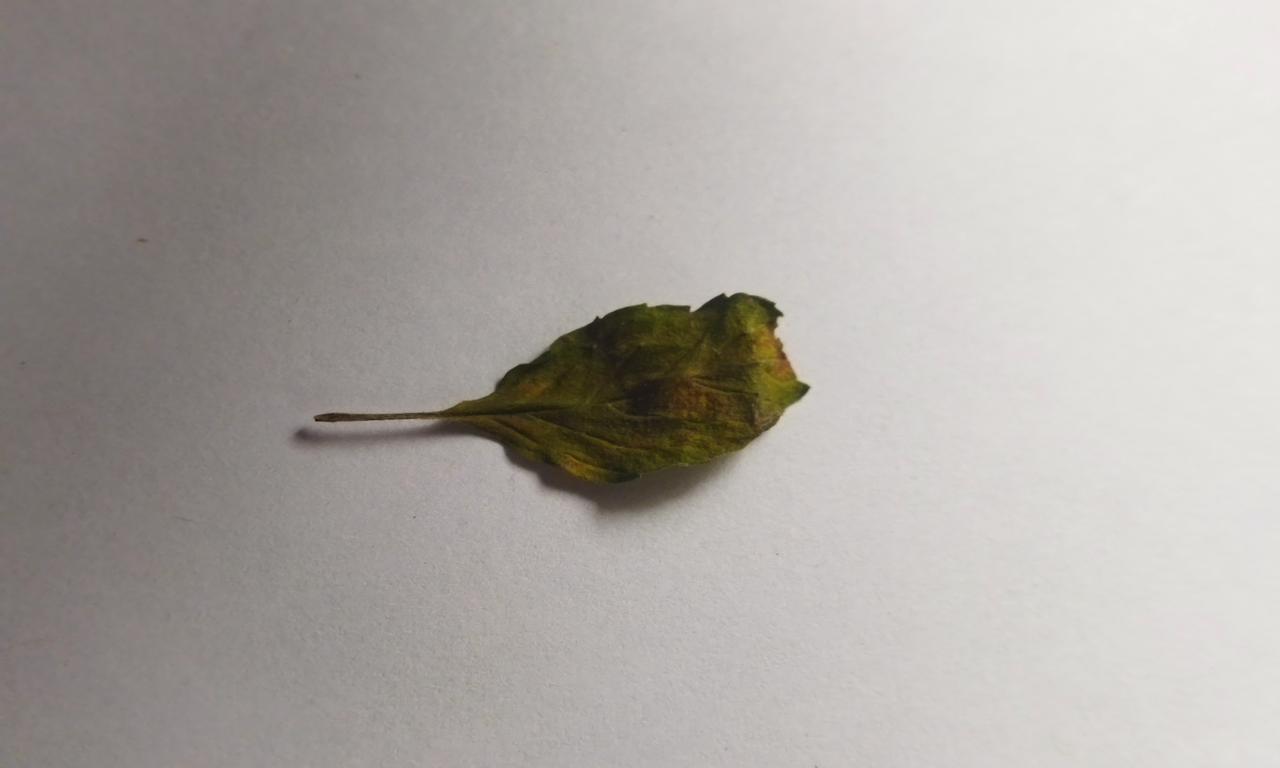
Label: Spoiled